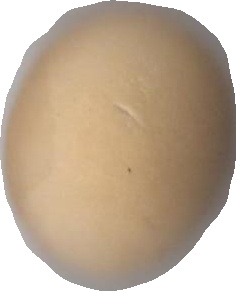
Variety: Dega